Chebeague Island

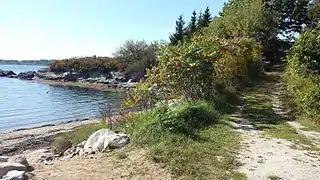
Chebeague Island end of Bennetts Cove Rd.

Deer, red fox, a variety of non-venomous snakes, raccoons, grey squirrels, frogs and toads, gray and black back gulls, loons, and ducks are all creatures that can be seen on and about the island. Curiously, no skunks are to be found on this, the second largest island in Casco Bay. Mosquitoes can be a nuisance, and much of the island is soft, sandy, swampy soil (due largely in part to the many underground springs), which are perfect conditions for mosquito breeding.